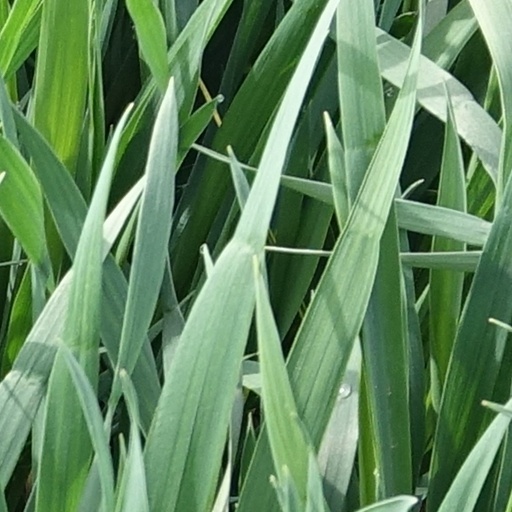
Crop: wheat